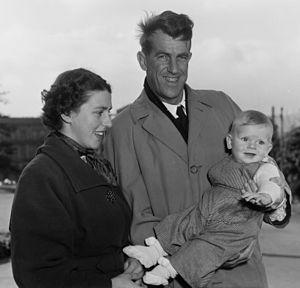
Edmund Percival « Ed » Hillary est un alpiniste, explorateur et philanthrope néo-zélandais, né le 20 juillet 1919 à Auckland où il est mort le 11 janvier 2008. Le 29 mai 1953, lors d'une expédition britannique dirigée par le général de brigade John Hunt, Edmund Hillary et le Sherpa Tensing Norgay sont les premiers hommes à gravir l'Everest. De 1985 à 1988, il exerce les fonctions de haut-commissaire de la Nouvelle-Zélande en Inde et au Bangladesh et, simultanément, d'ambassadeur au Népal.